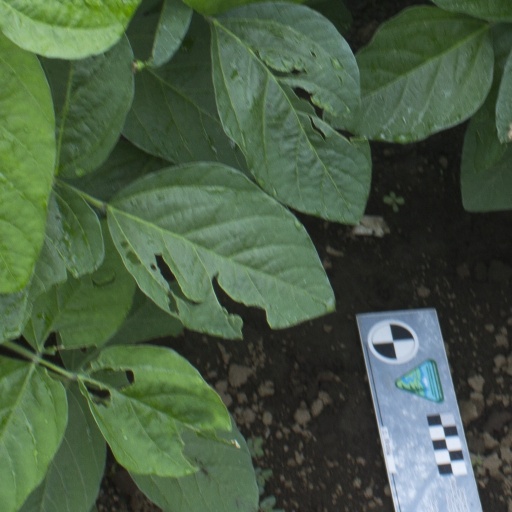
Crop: soybean